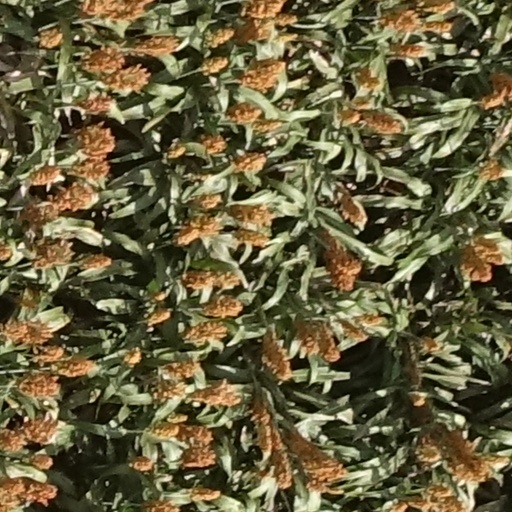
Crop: sorghum